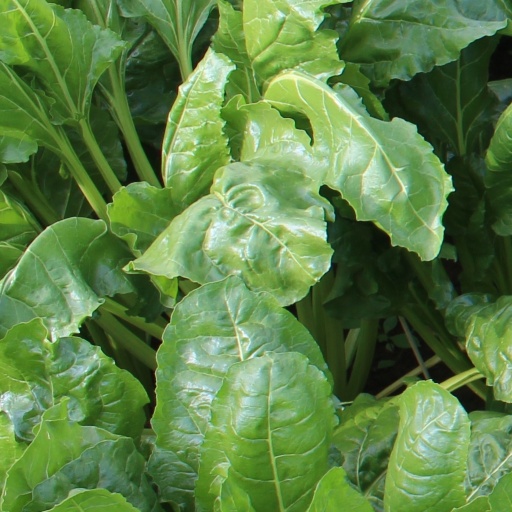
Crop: sugar beet